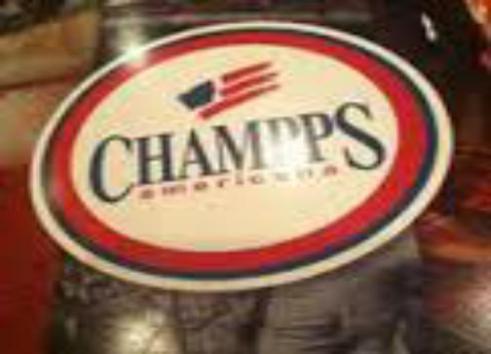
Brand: champps americana
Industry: Food